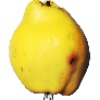
Label: quince